Managua

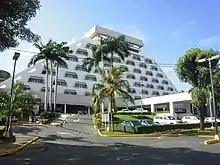

Transportation infrastructure has grown outside of Managua and other Pacific coast cities and departments in recent years. A road from the river port city of El Rama to Pearl Lagoon, located in the South Caribbean Coast Autonomous Region, was completed in 2007. El Rama is connected by highway to Managua. Managua and Puerto Cabezas, located in the North Caribbean Coast Autonomous Region are also connected via road. A third road, under construction, will connect Bluefields, South Caribbean Coast Autonomous Region with Managua via Nueva Guinea. Traveling by airplane is more efficient than traveling by these roads due to the poor conditions, especially in the rainy season. Domestic flights are operated by La Costeña from the international airport.